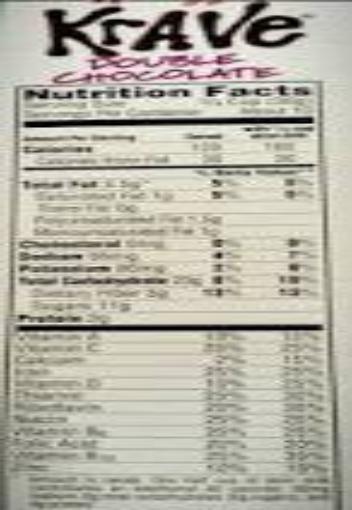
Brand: Krave
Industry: Food